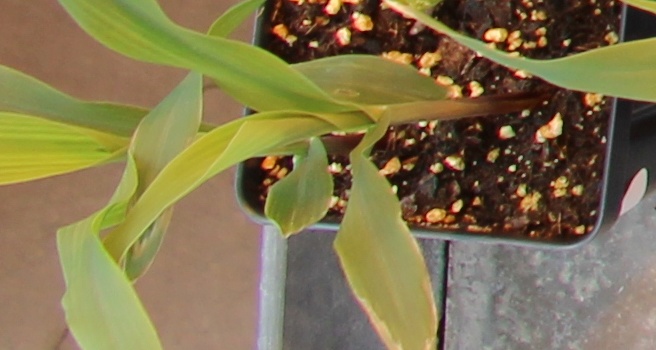
Label: Corn